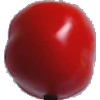
Label: Tomato 2